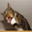
Label: cat